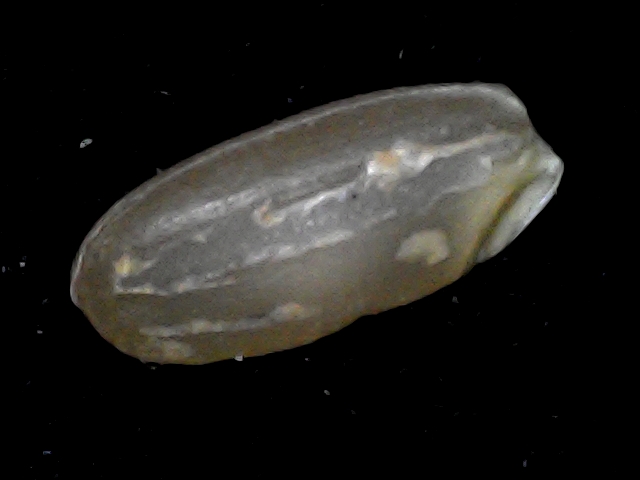
Rice variety: BD76